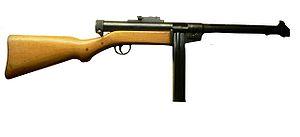
Pistolet-mitrailleur Suomi modèle 1943 armée suisse (MP 43/44) produit par Hispano-Suiza (Suisse) à Genève, musée de Morges.
Les équipements de l'Armée suisse, rassemblent différentes sortes de véhicules, des chars de combat, des véhicules de transport de troupe ainsi que des hélicoptères de transport et des avions de combat en service dans les Forces terrestres ou les Forces aériennes.